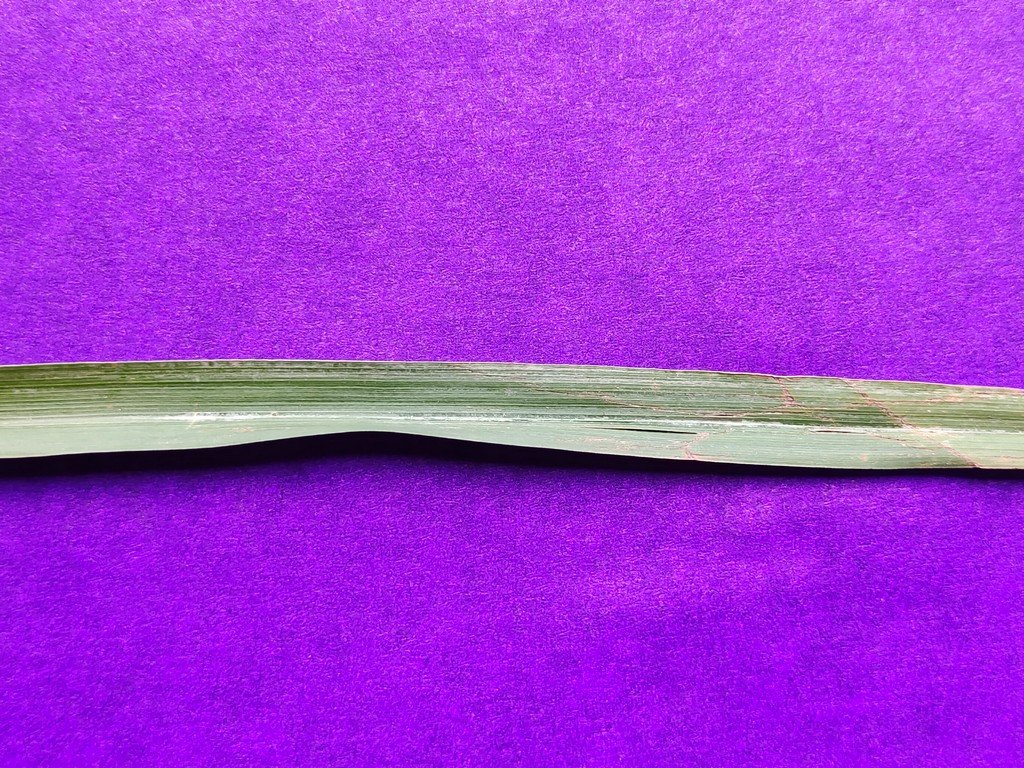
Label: Unhealthy